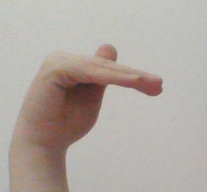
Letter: khaa